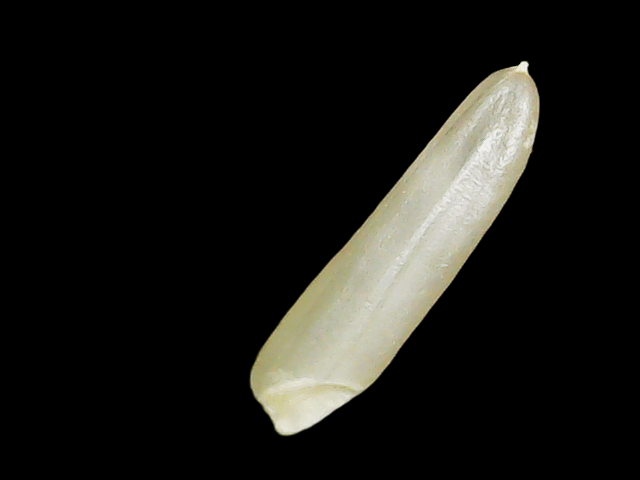
Rice variety: Binadhan25